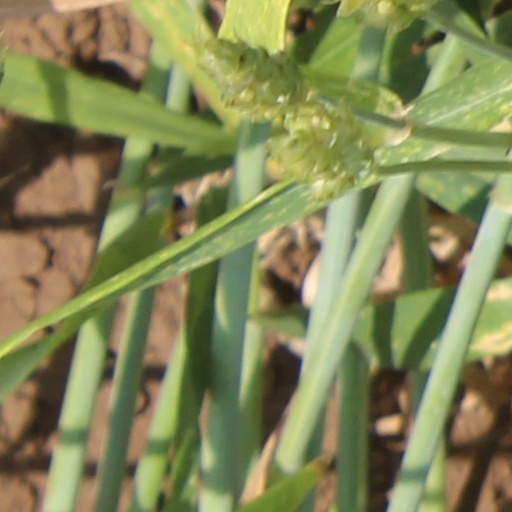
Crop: wheat